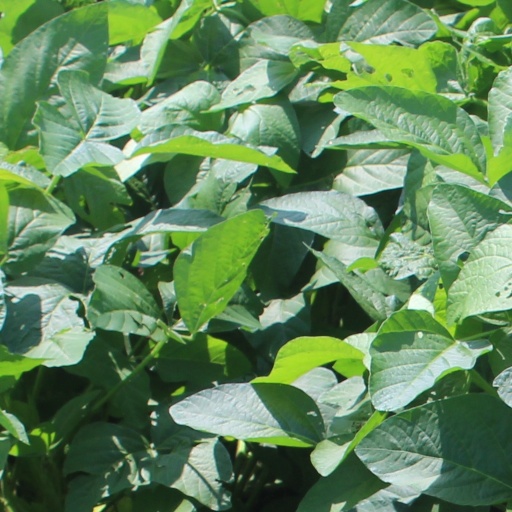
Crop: soybean